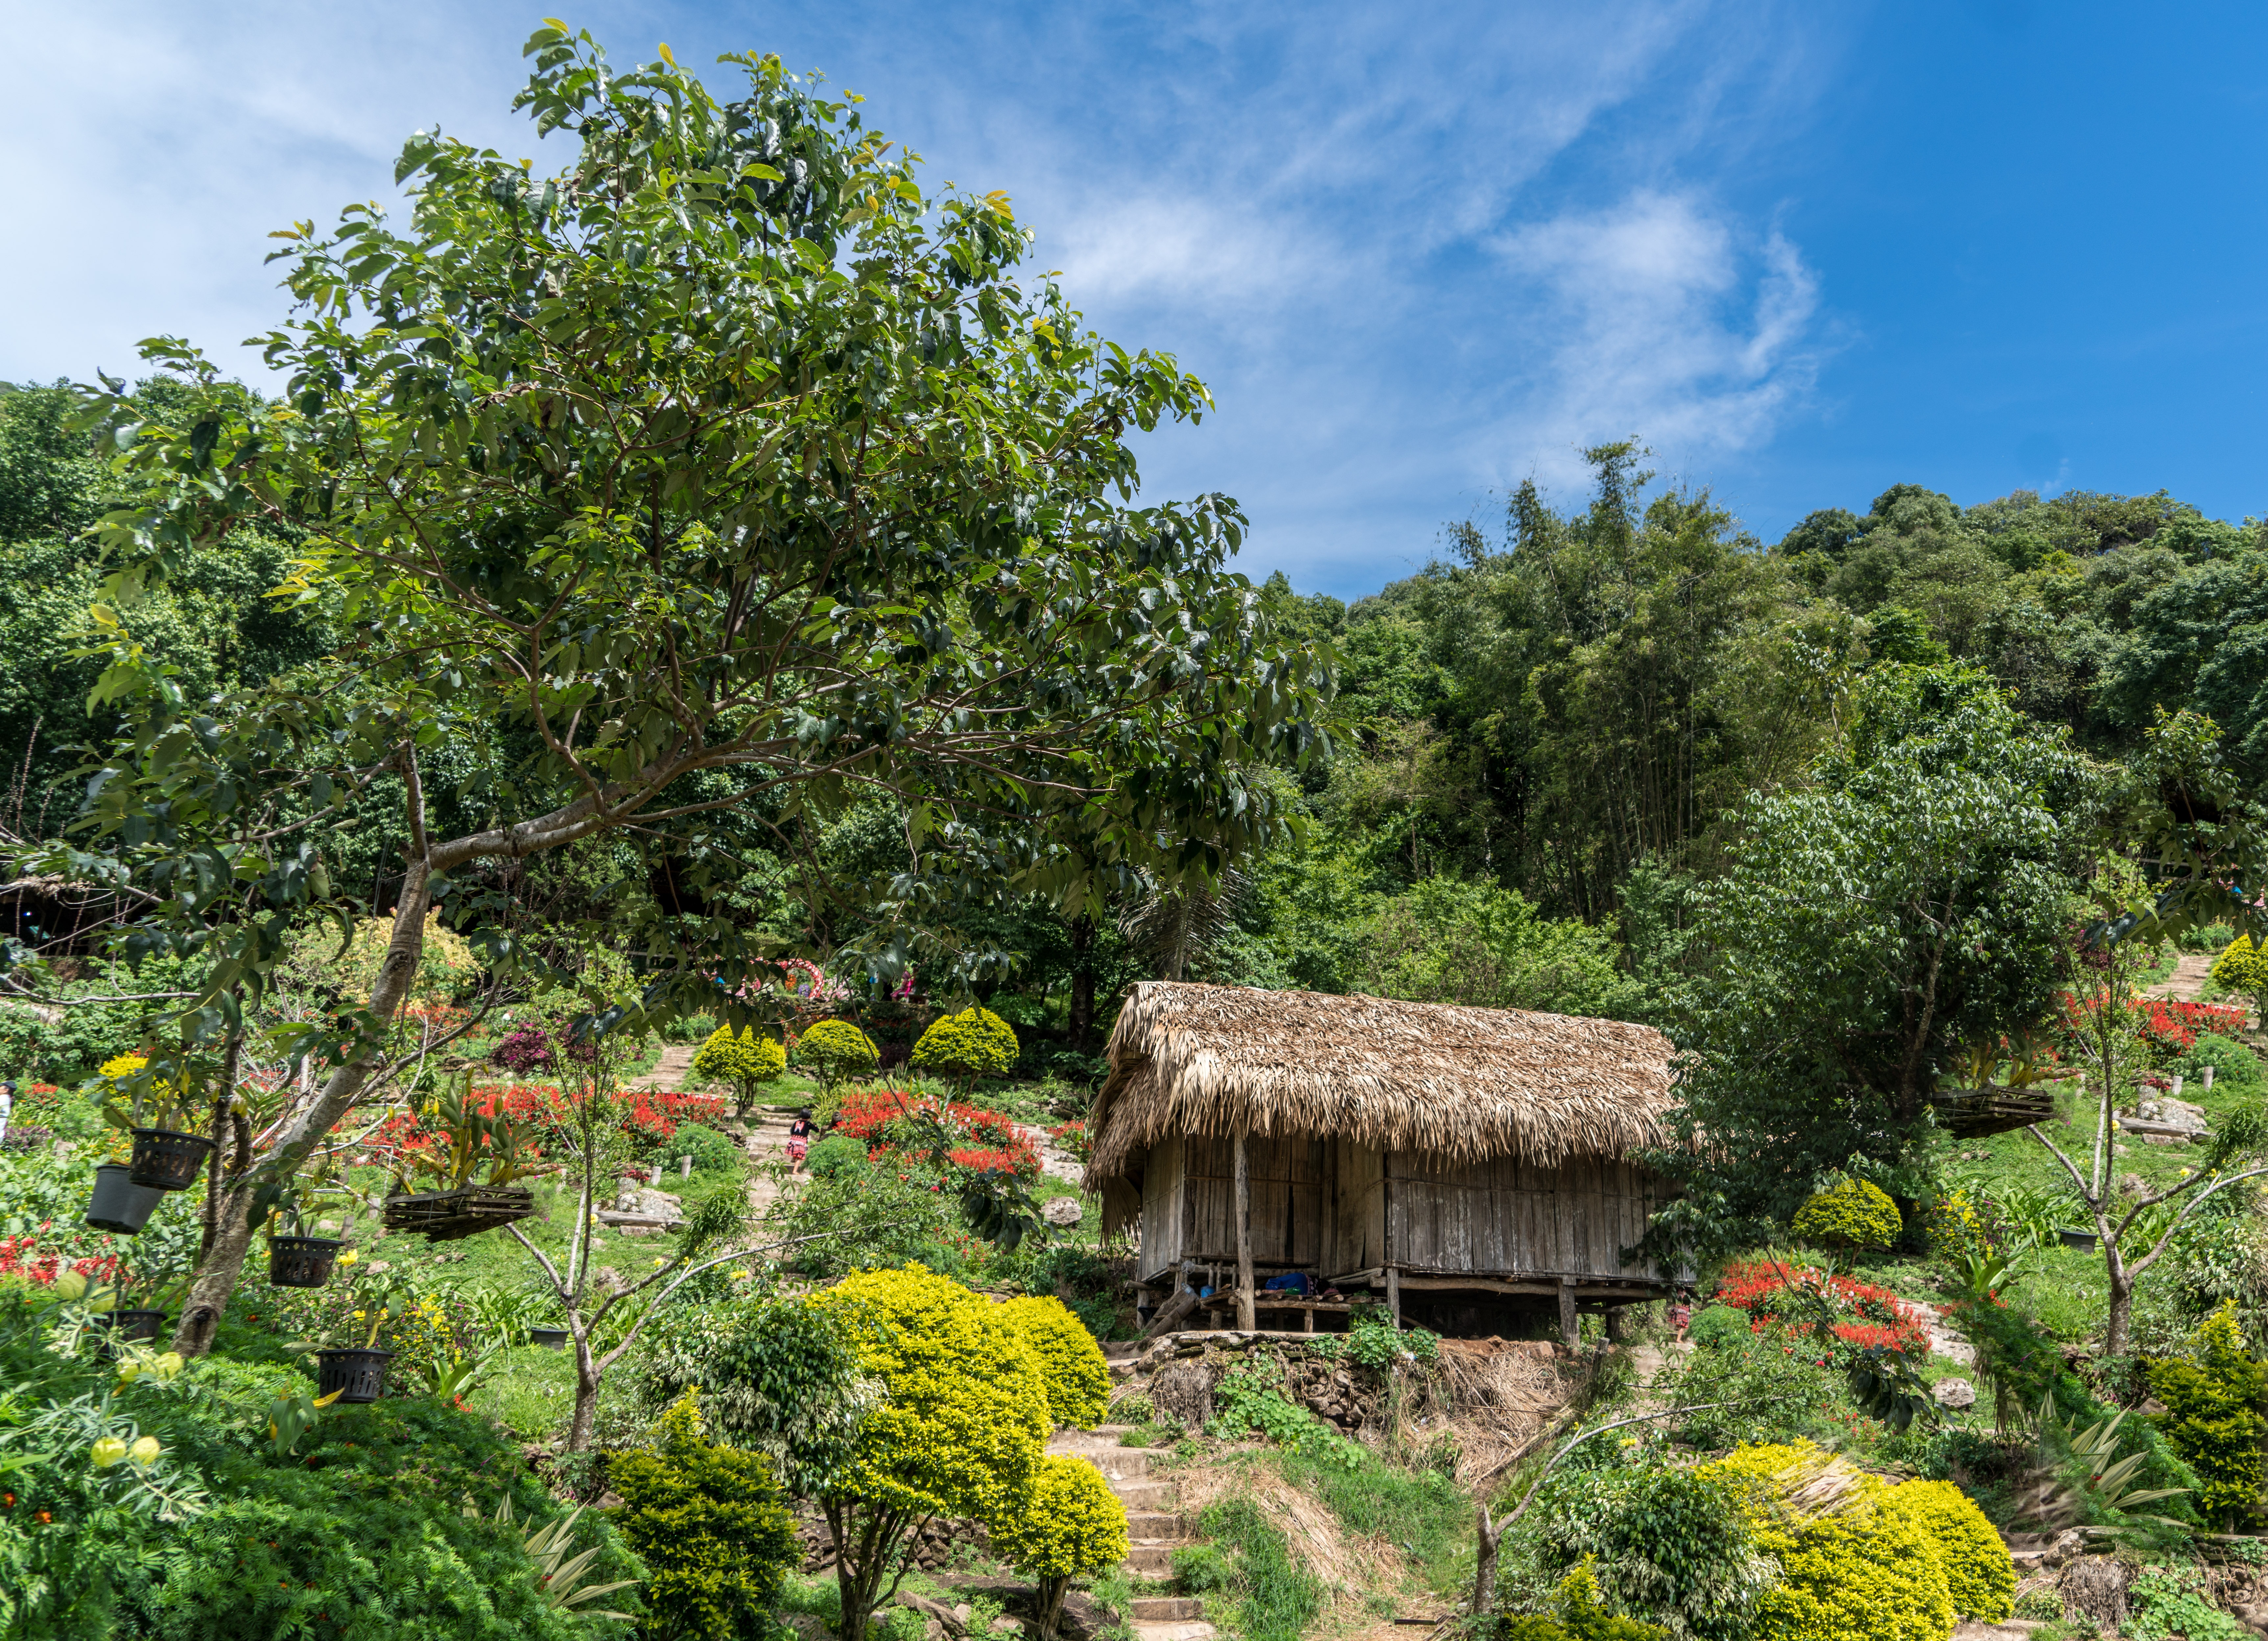
landscape, tree, nature, architecture, sky, hiking, flower, summer, travel, village, green, jungle, botany, garden, tourism, lifestyle, leisure, flora, thailand, flowers, trees, outdoors, clouds, resort, mountains, vegetation, rainforest, plantation, botanical garden, estate, tropics, ecosystem, rural area, chiang mai, grass hut